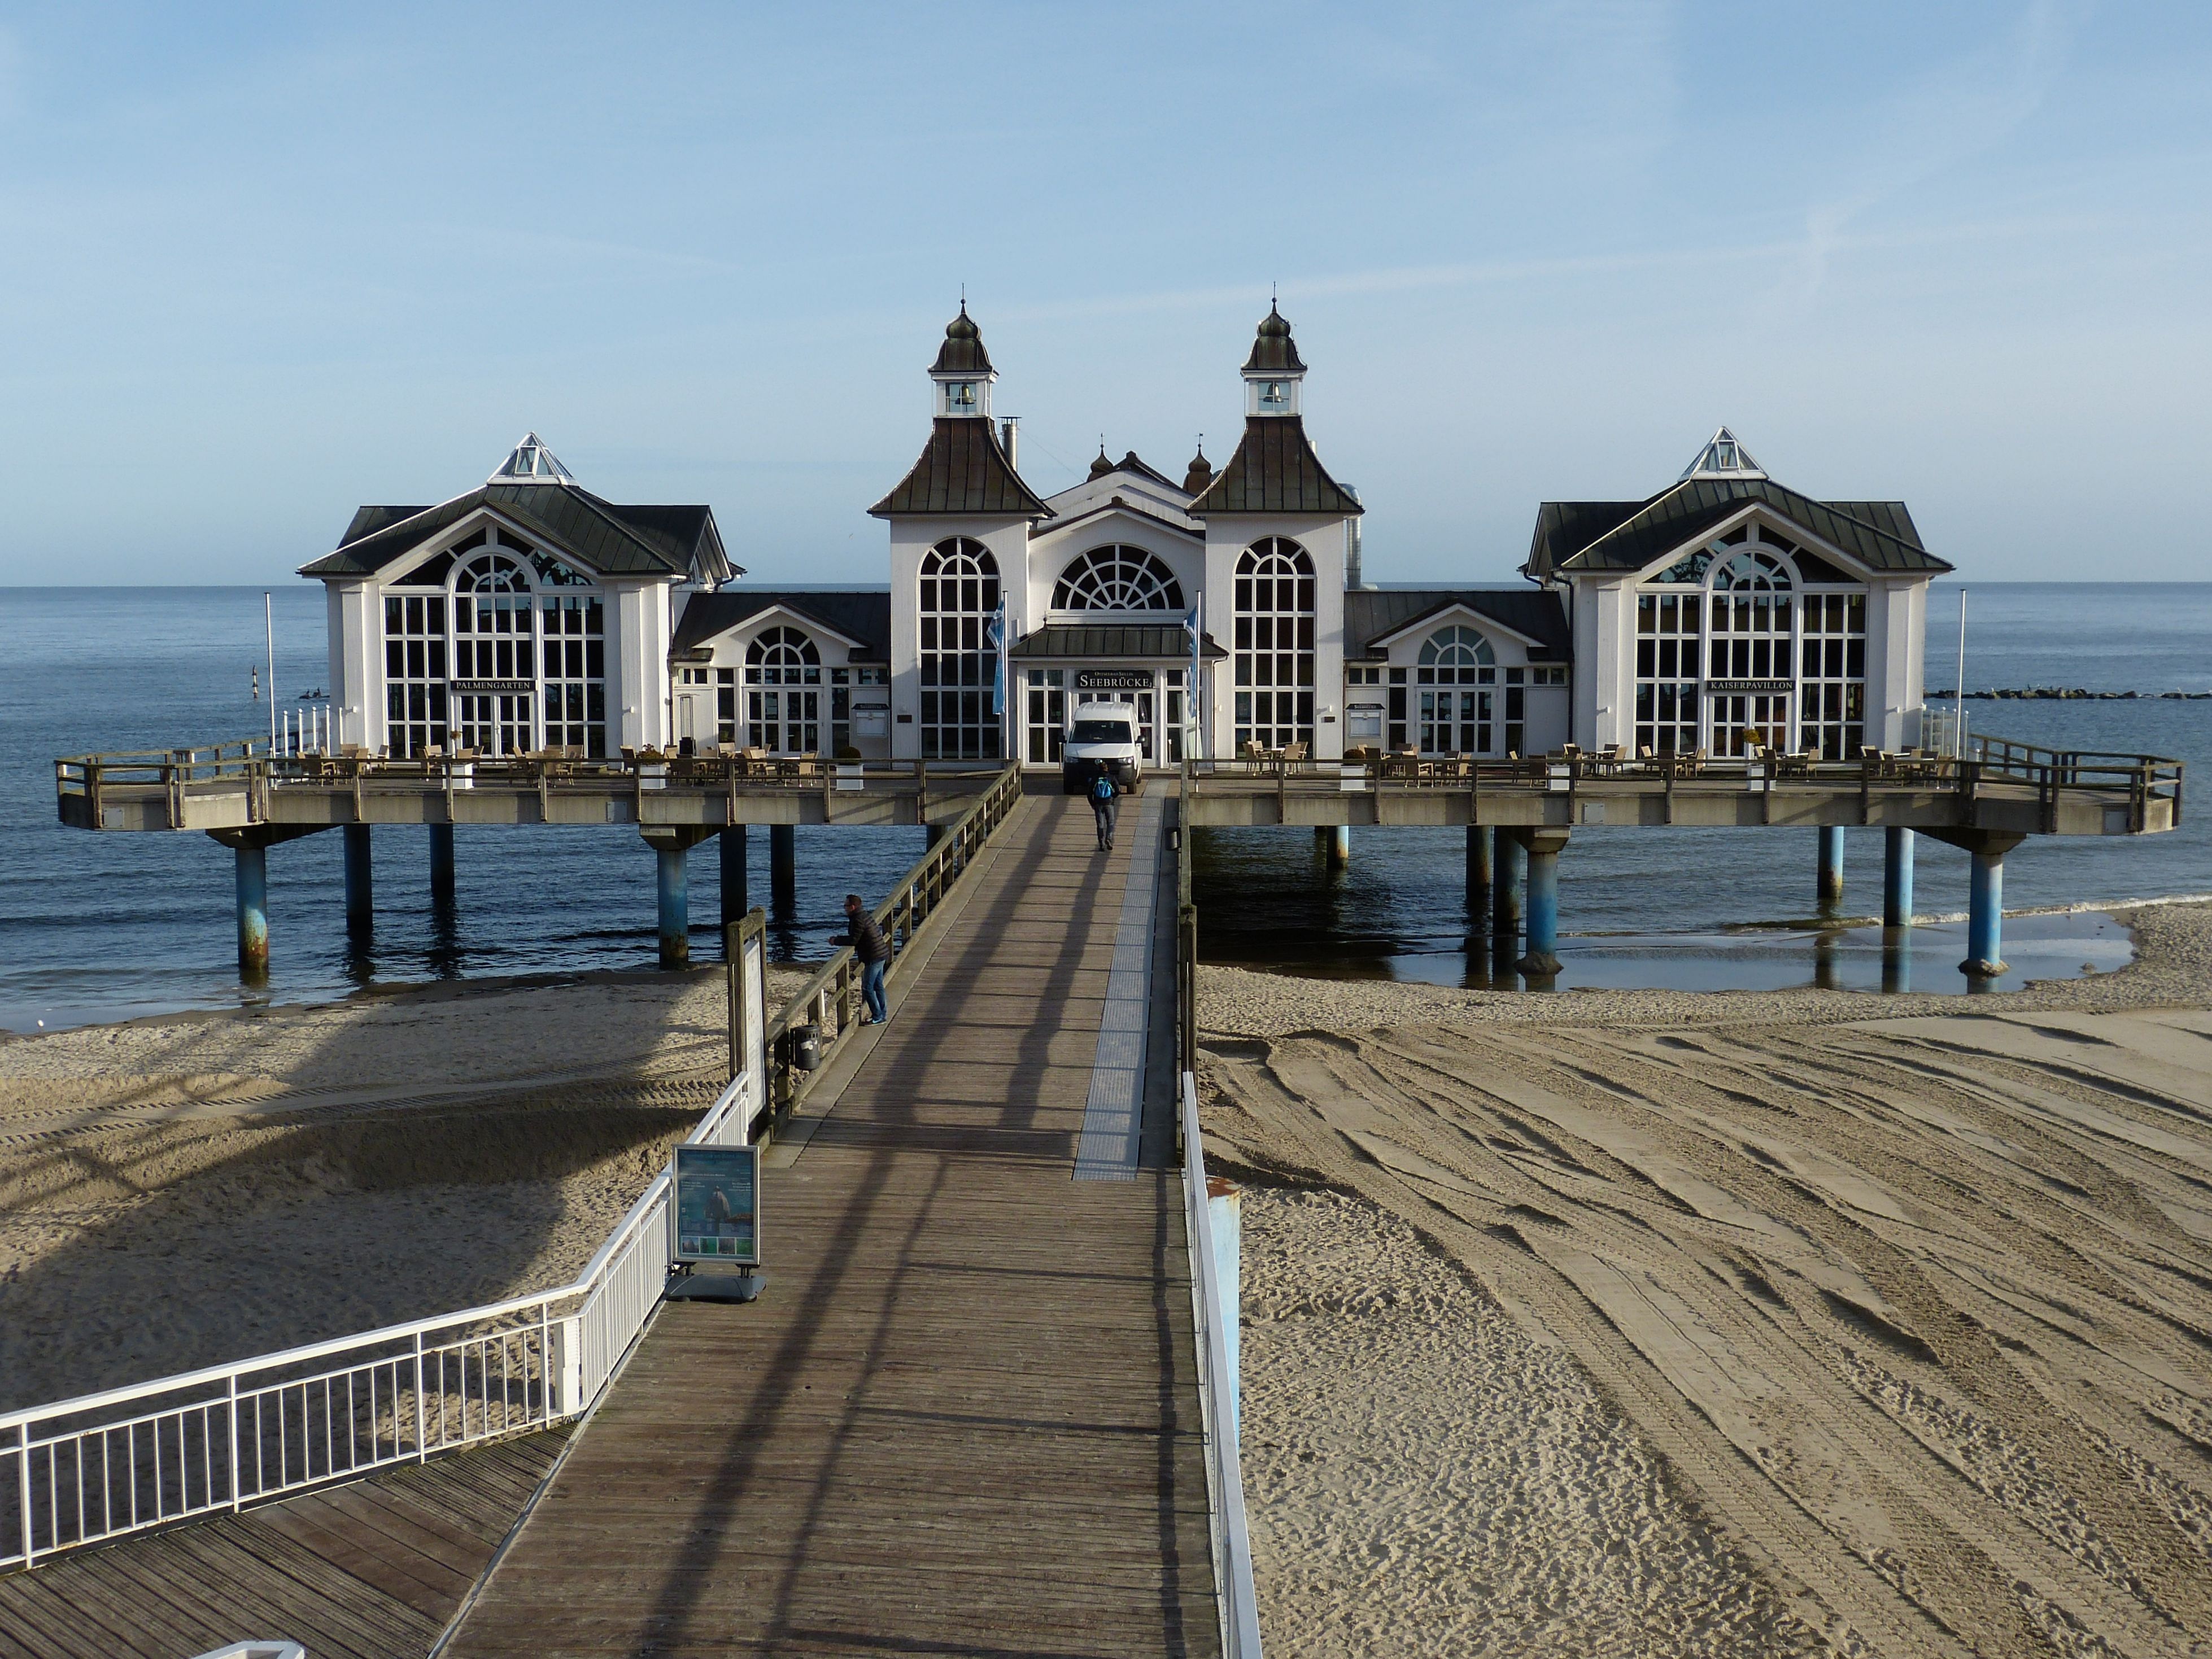
beach, sea, coast, sand, ocean, dock, boardwalk, bridge, shore, restaurant, pier, walkway, vacation, vehicle, holiday, bay, island, body of water, stairs, resort, estate, baltic sea, sea bridge, seaside resort, r gen island, sellin, rugen, seebr cke sellin